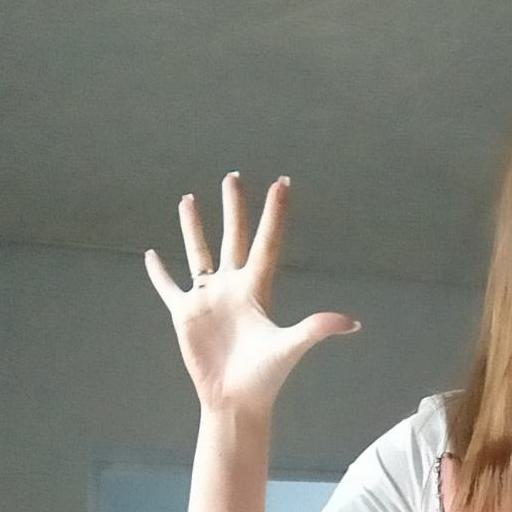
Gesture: palm